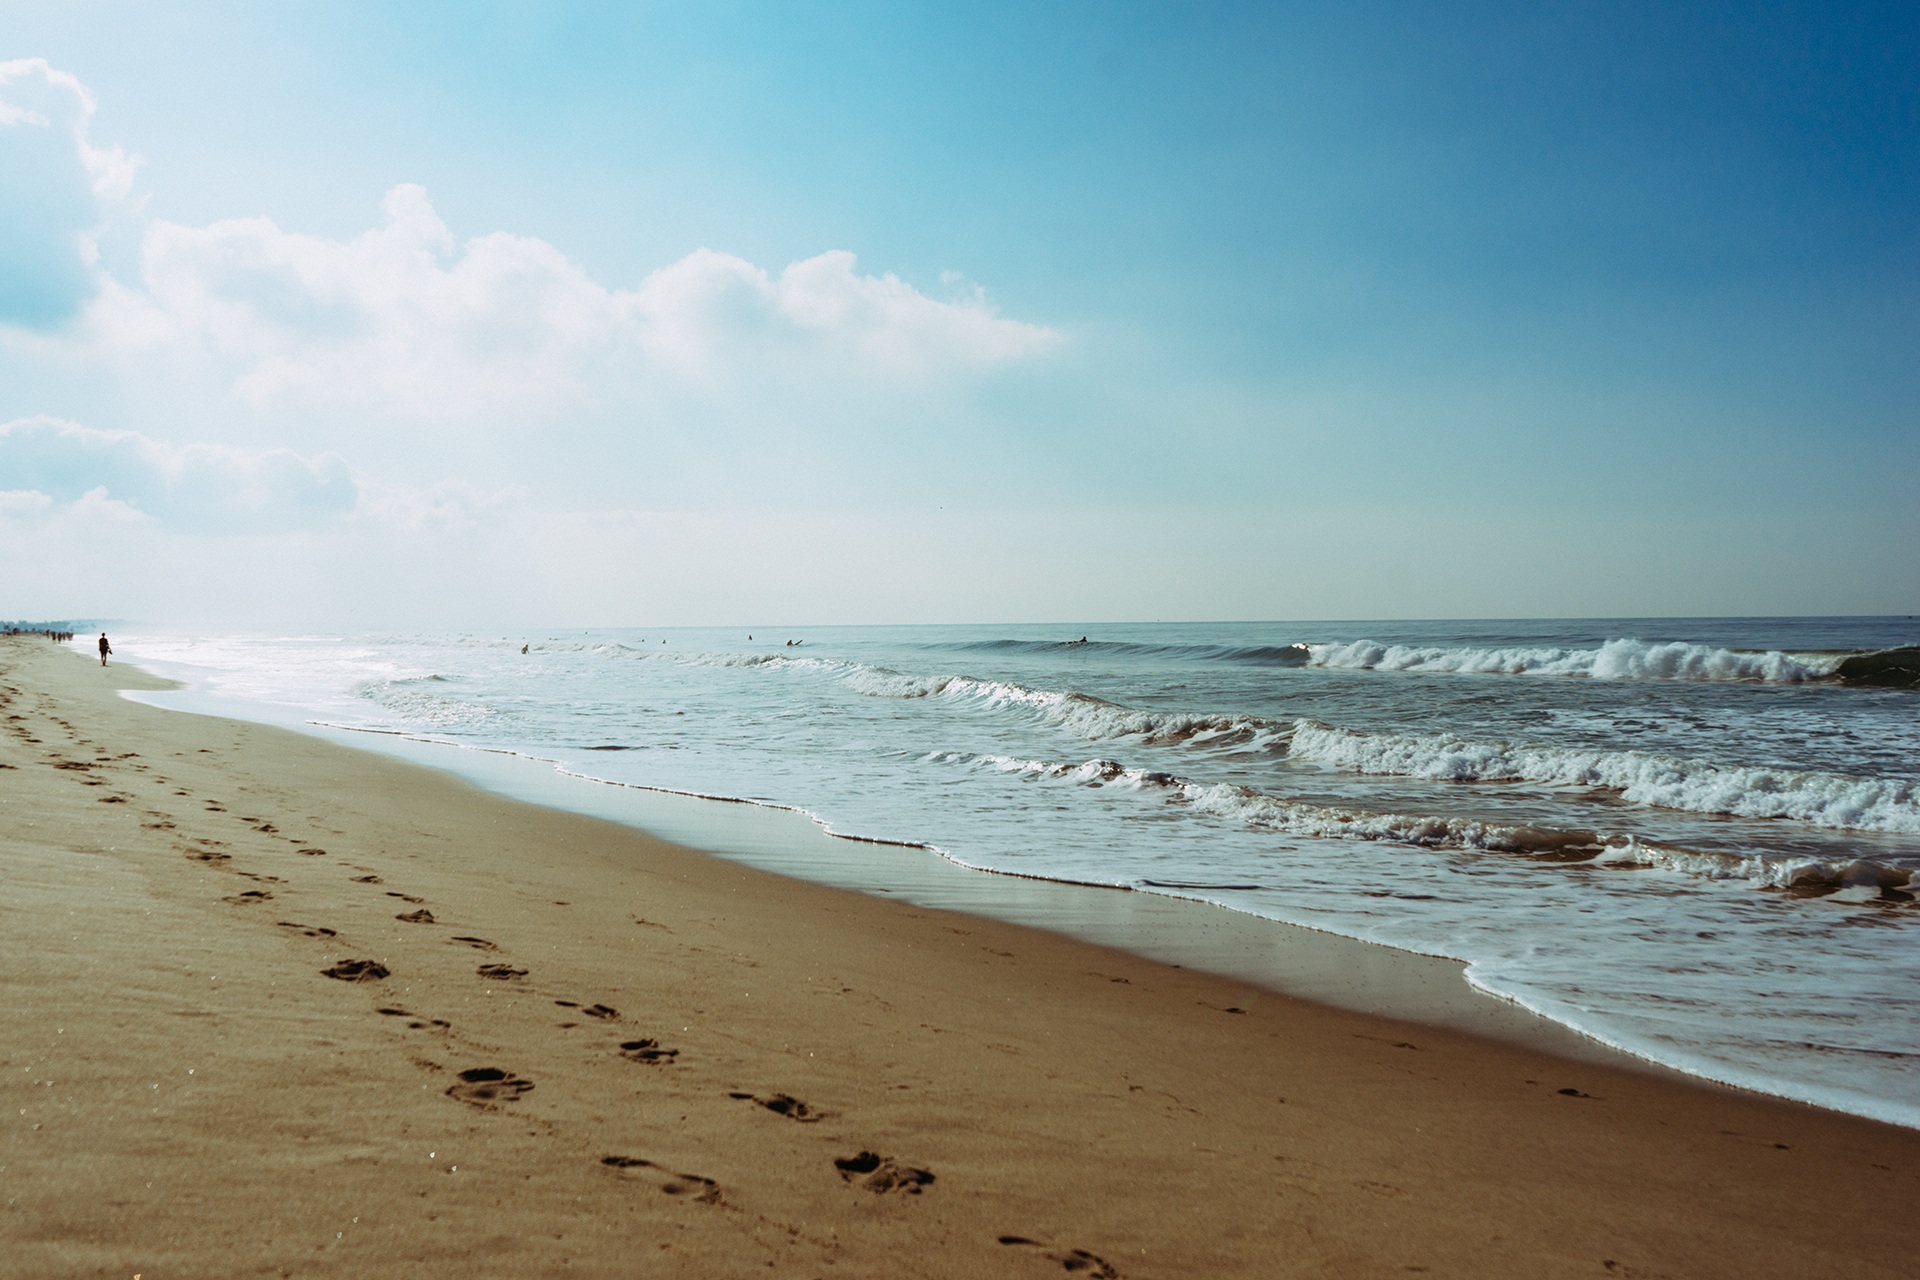
beach, sea, coast, sand, ocean, horizon, sky, shore, wave, vacation, bay, blue, body of water, footprints, waves, wind wave